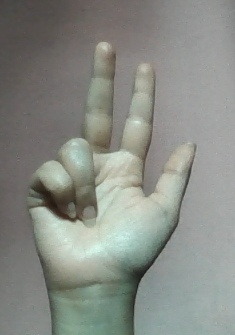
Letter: al